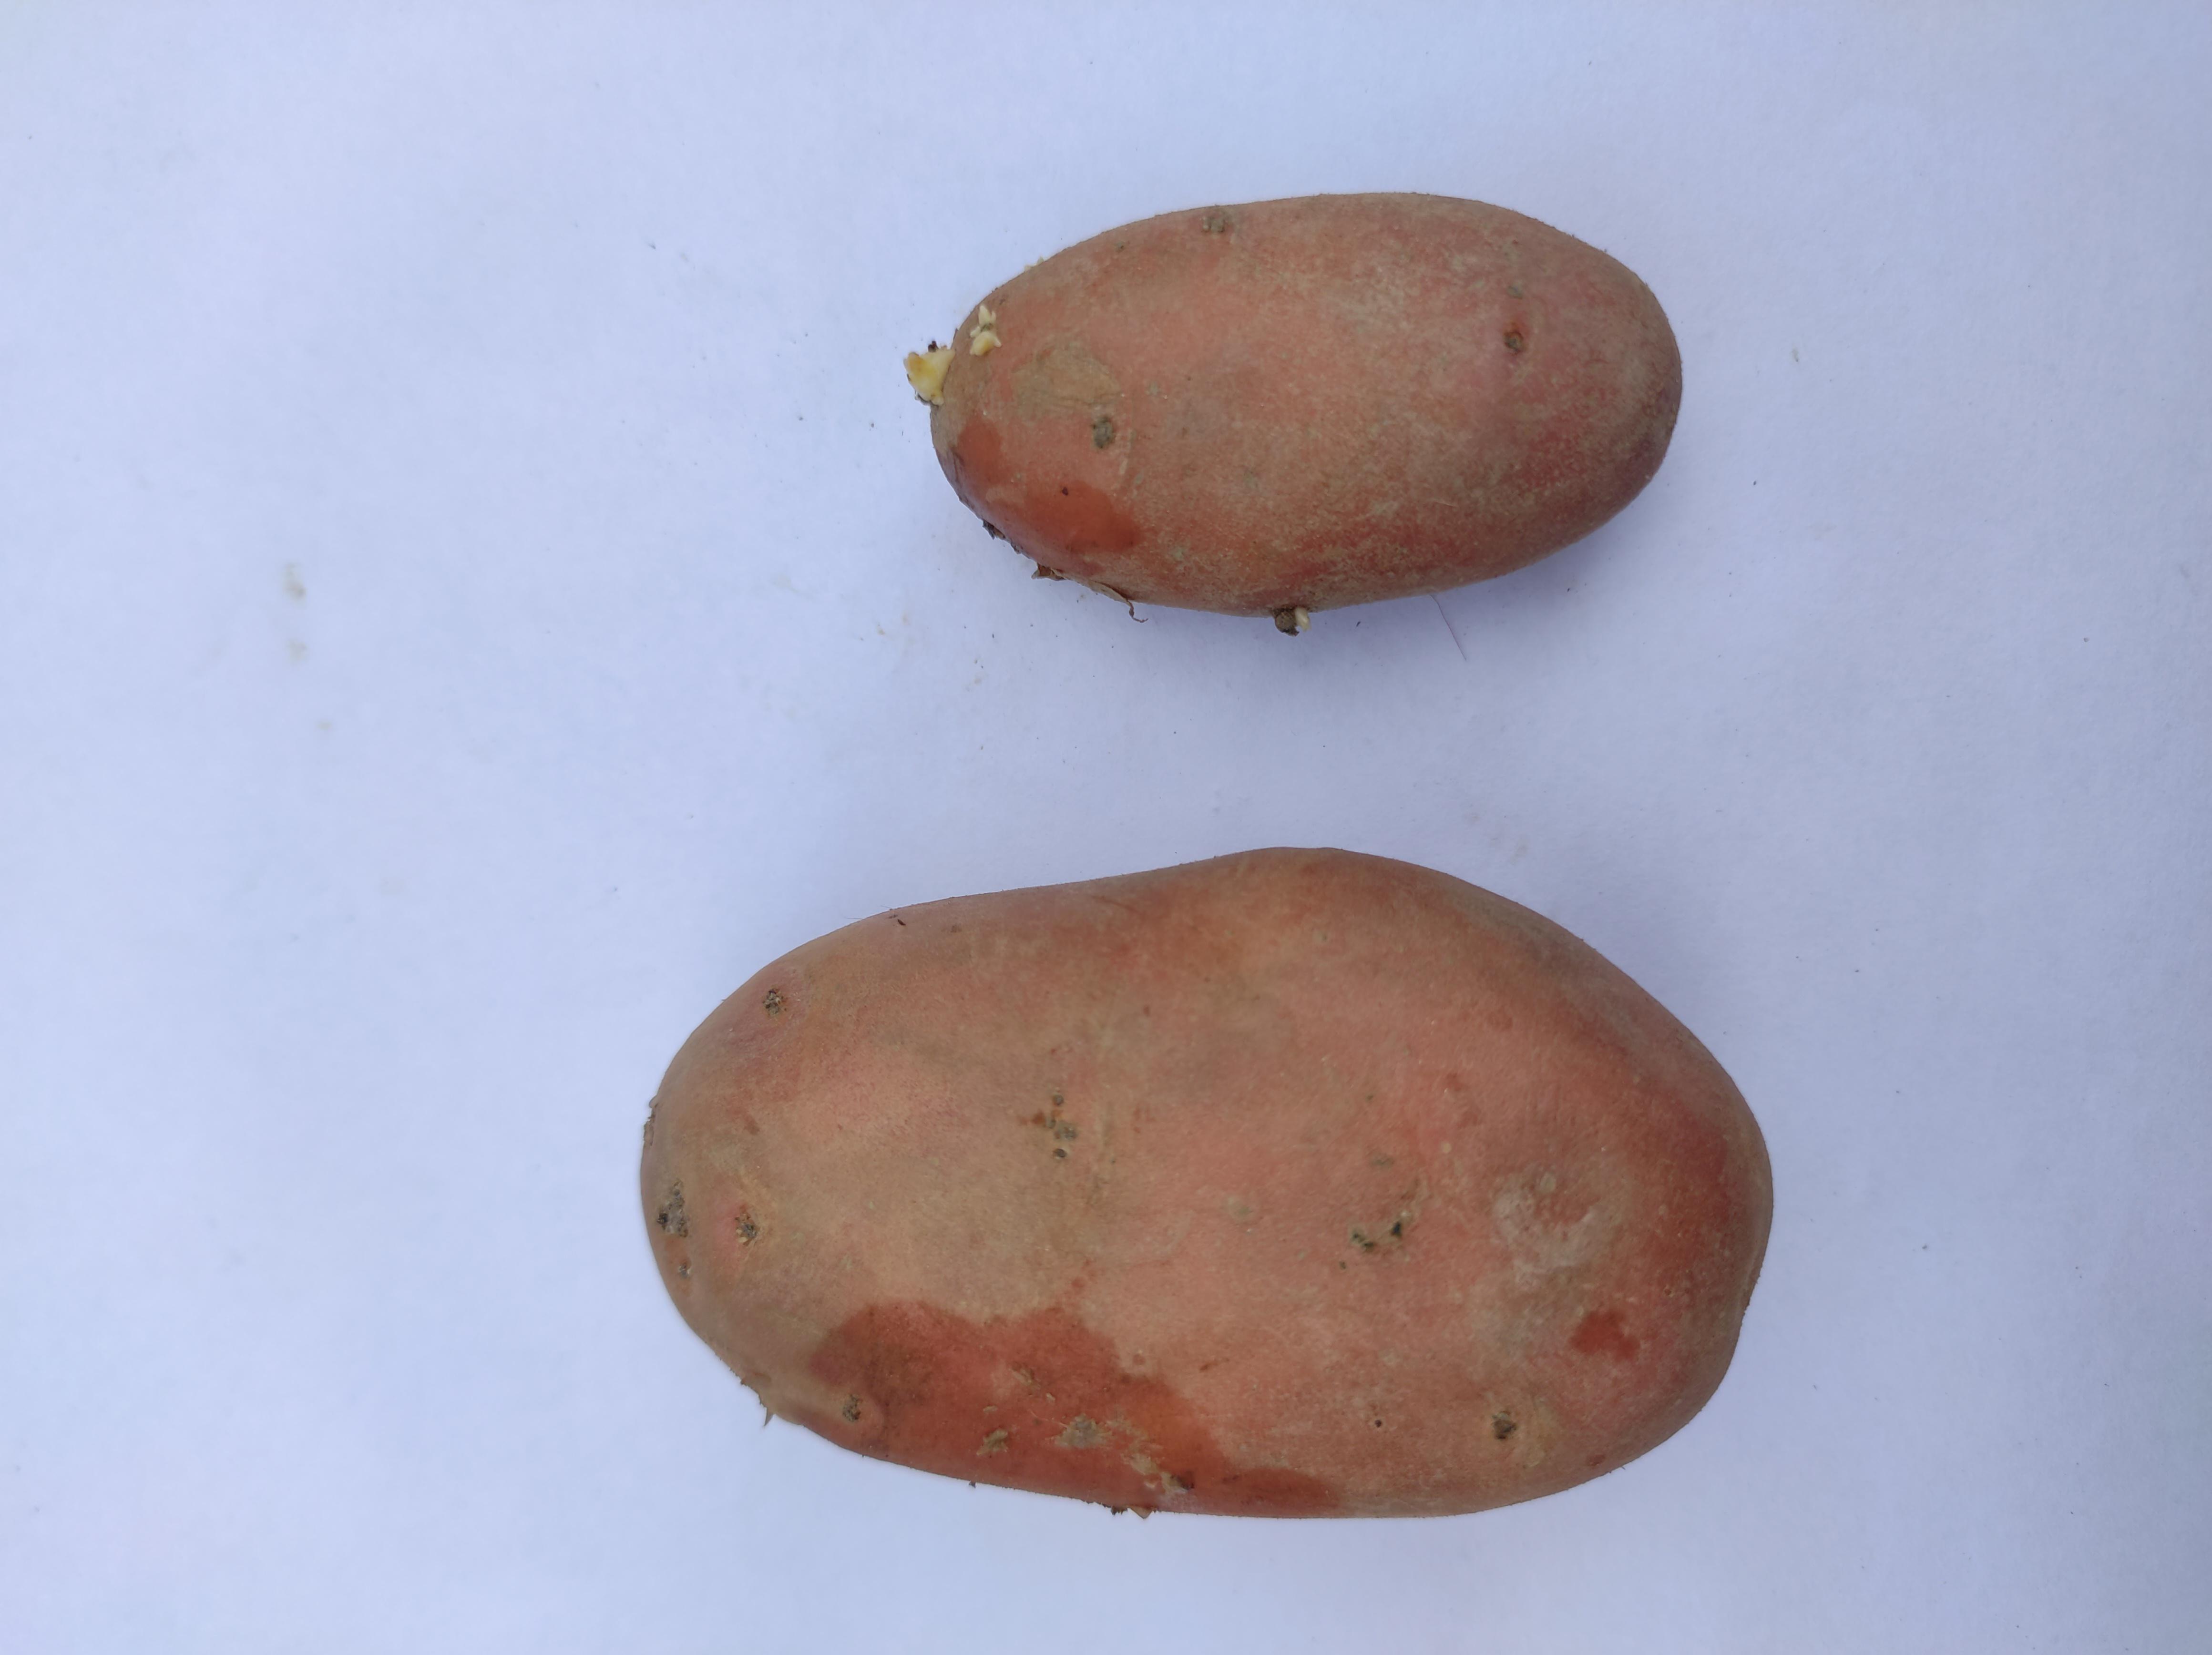
Label: Potato